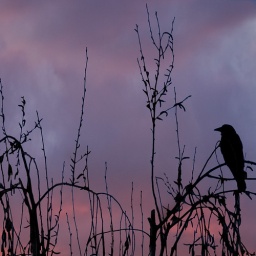
Saw this crow in my neighbors tree and was able to angle myself to catch the colors in the sky too.